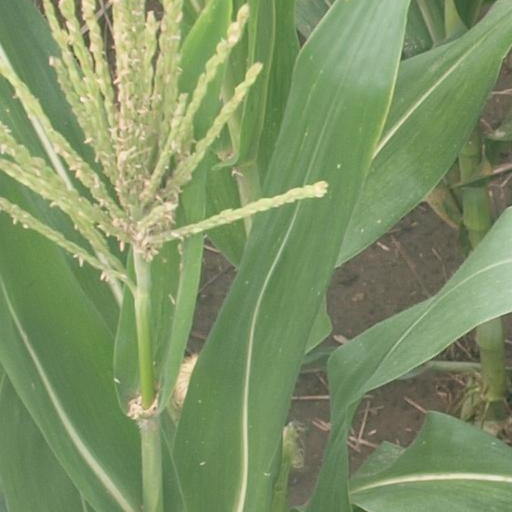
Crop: maize; corn